Ants Veetõusme

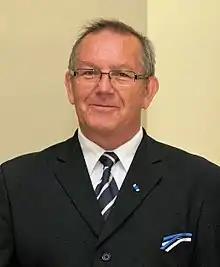
Ants Veetõusme

Ants Veetõusme (born 3 May 1949 in Tallinn) is an Estonian politician, fencer, and financial and sports figure.